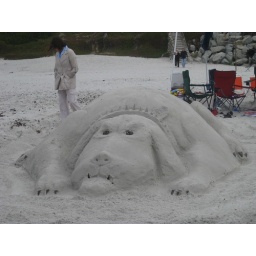
Some entries in the sand castle building contest in Carmel Beach.